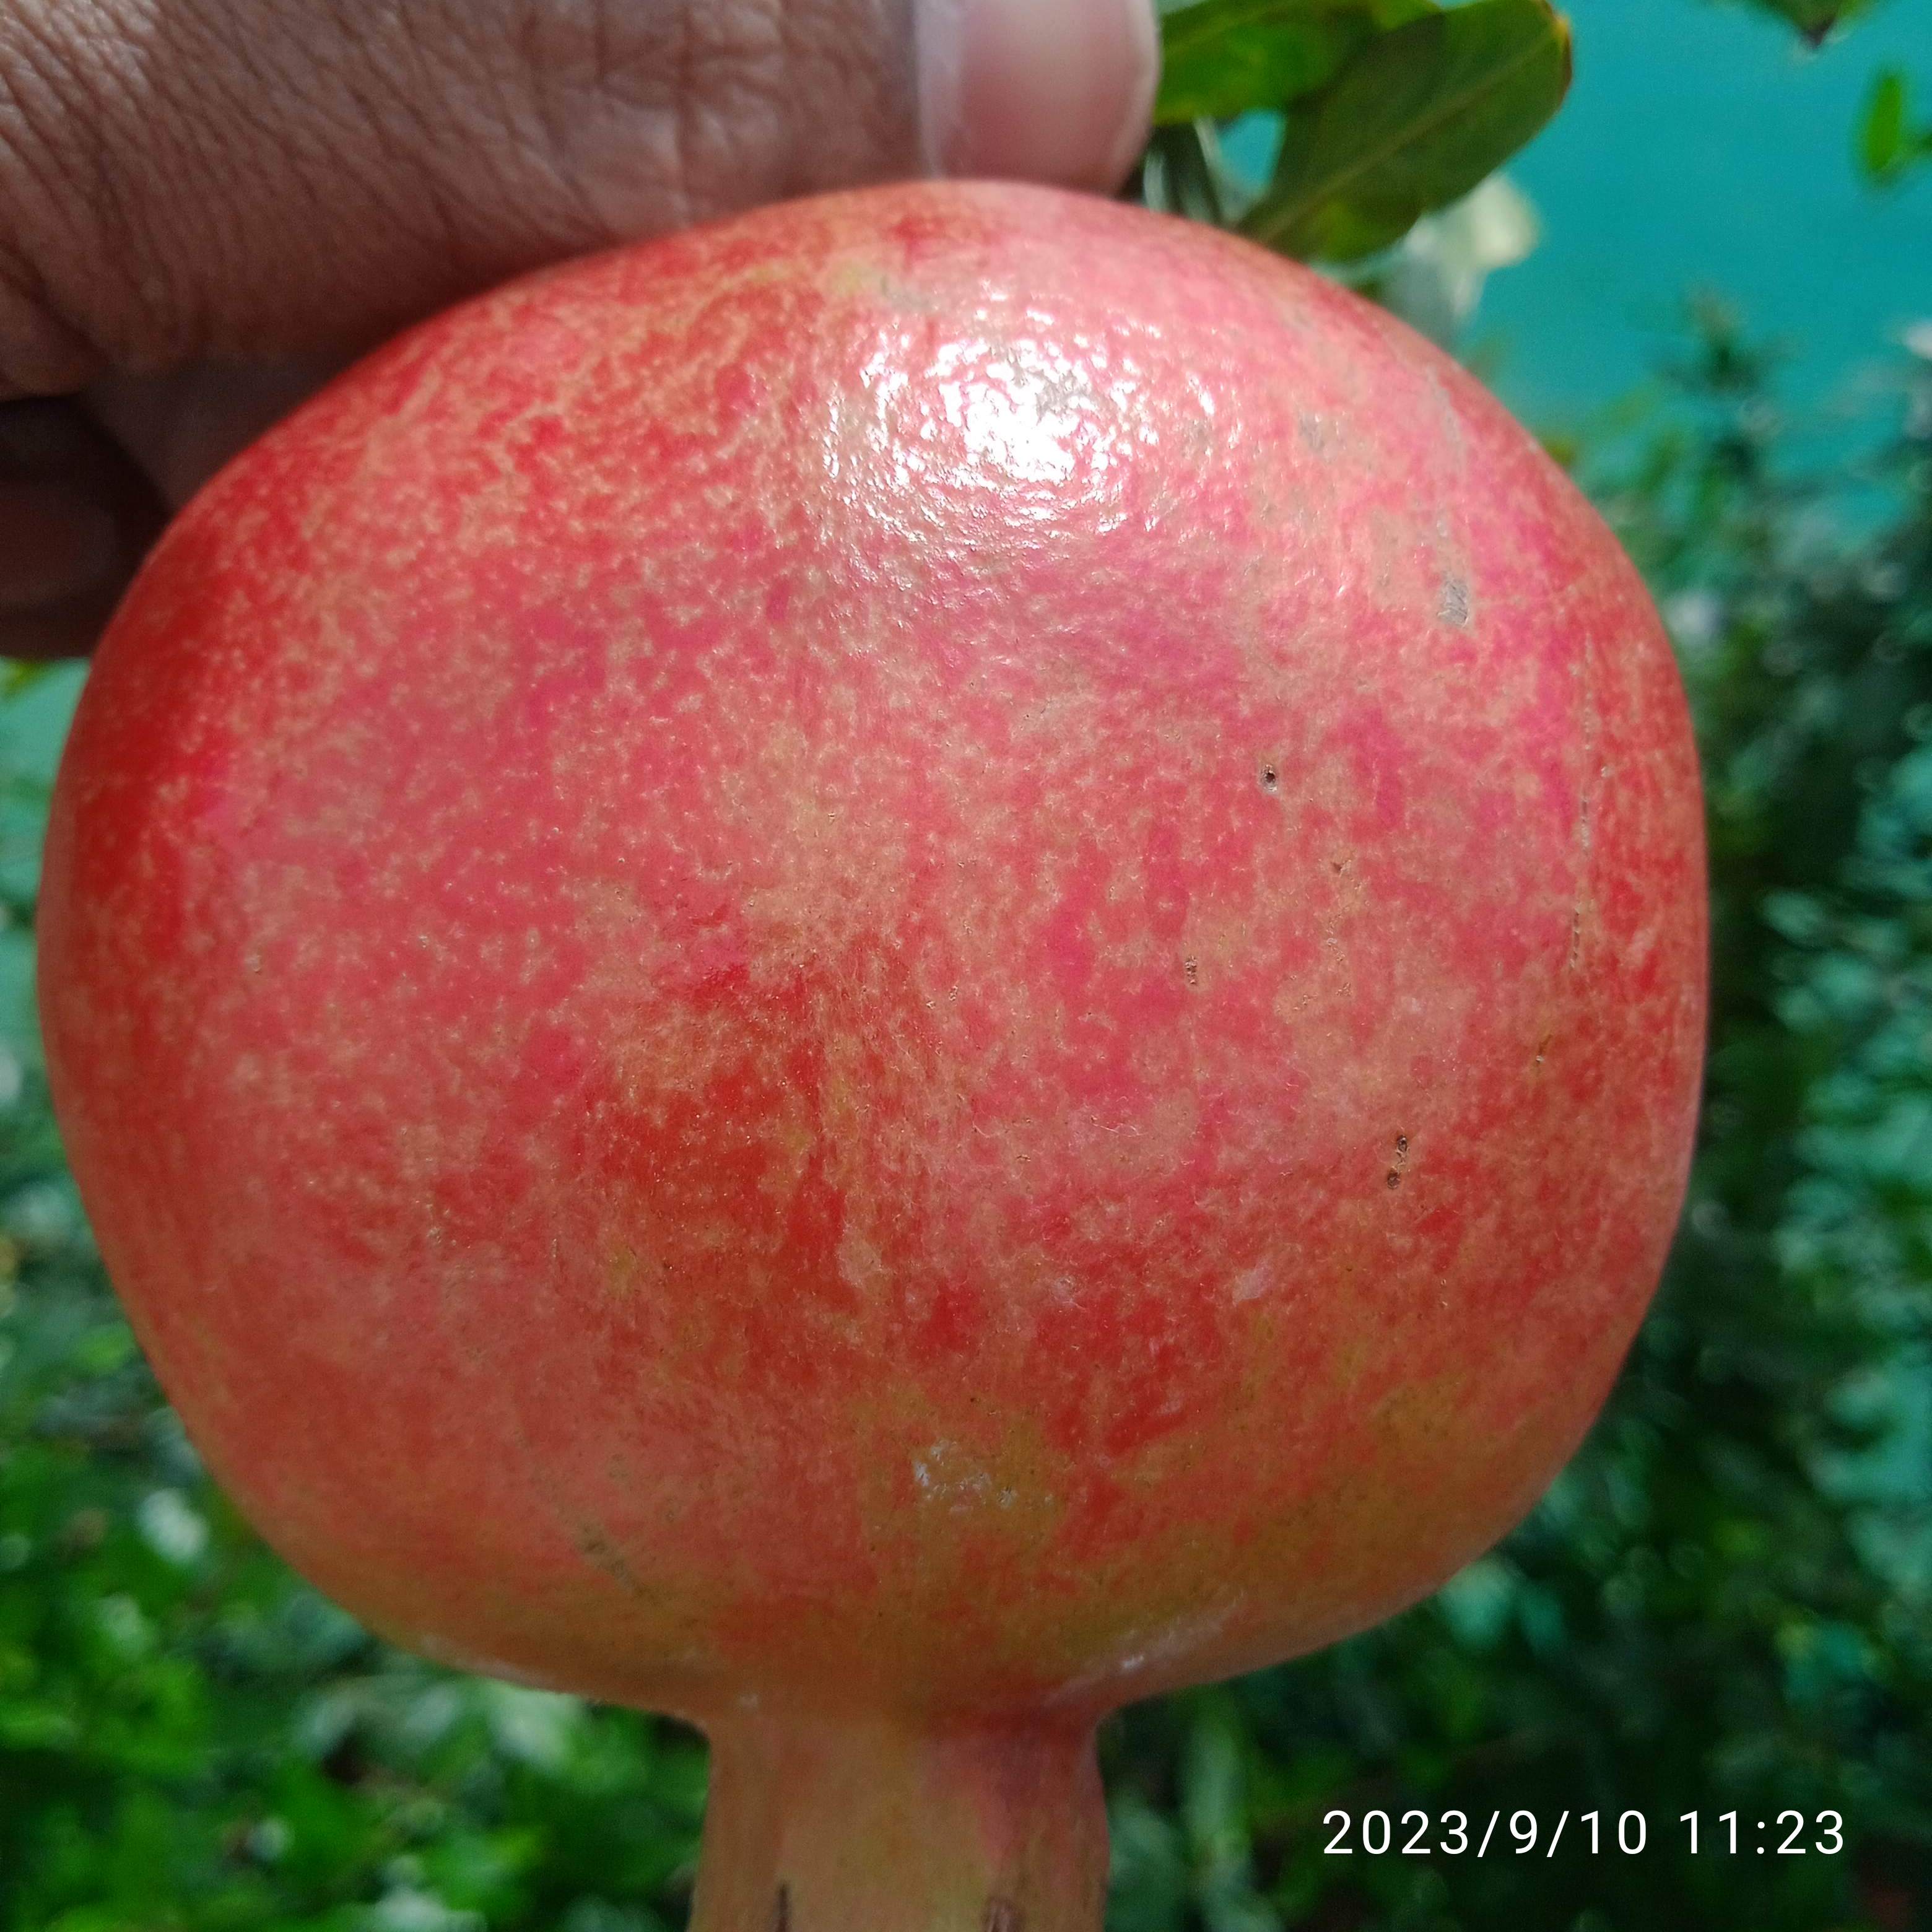
Label: Healthy